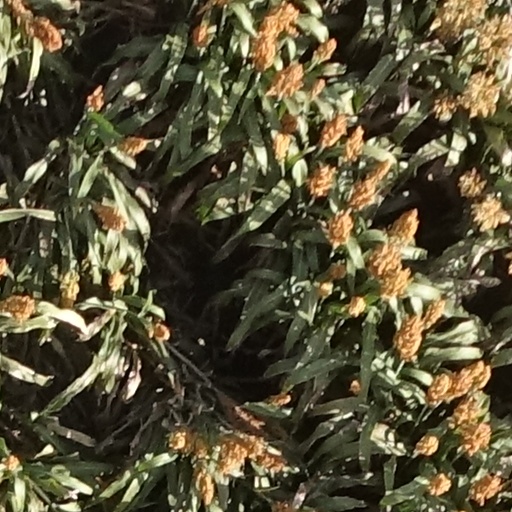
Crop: sorghum